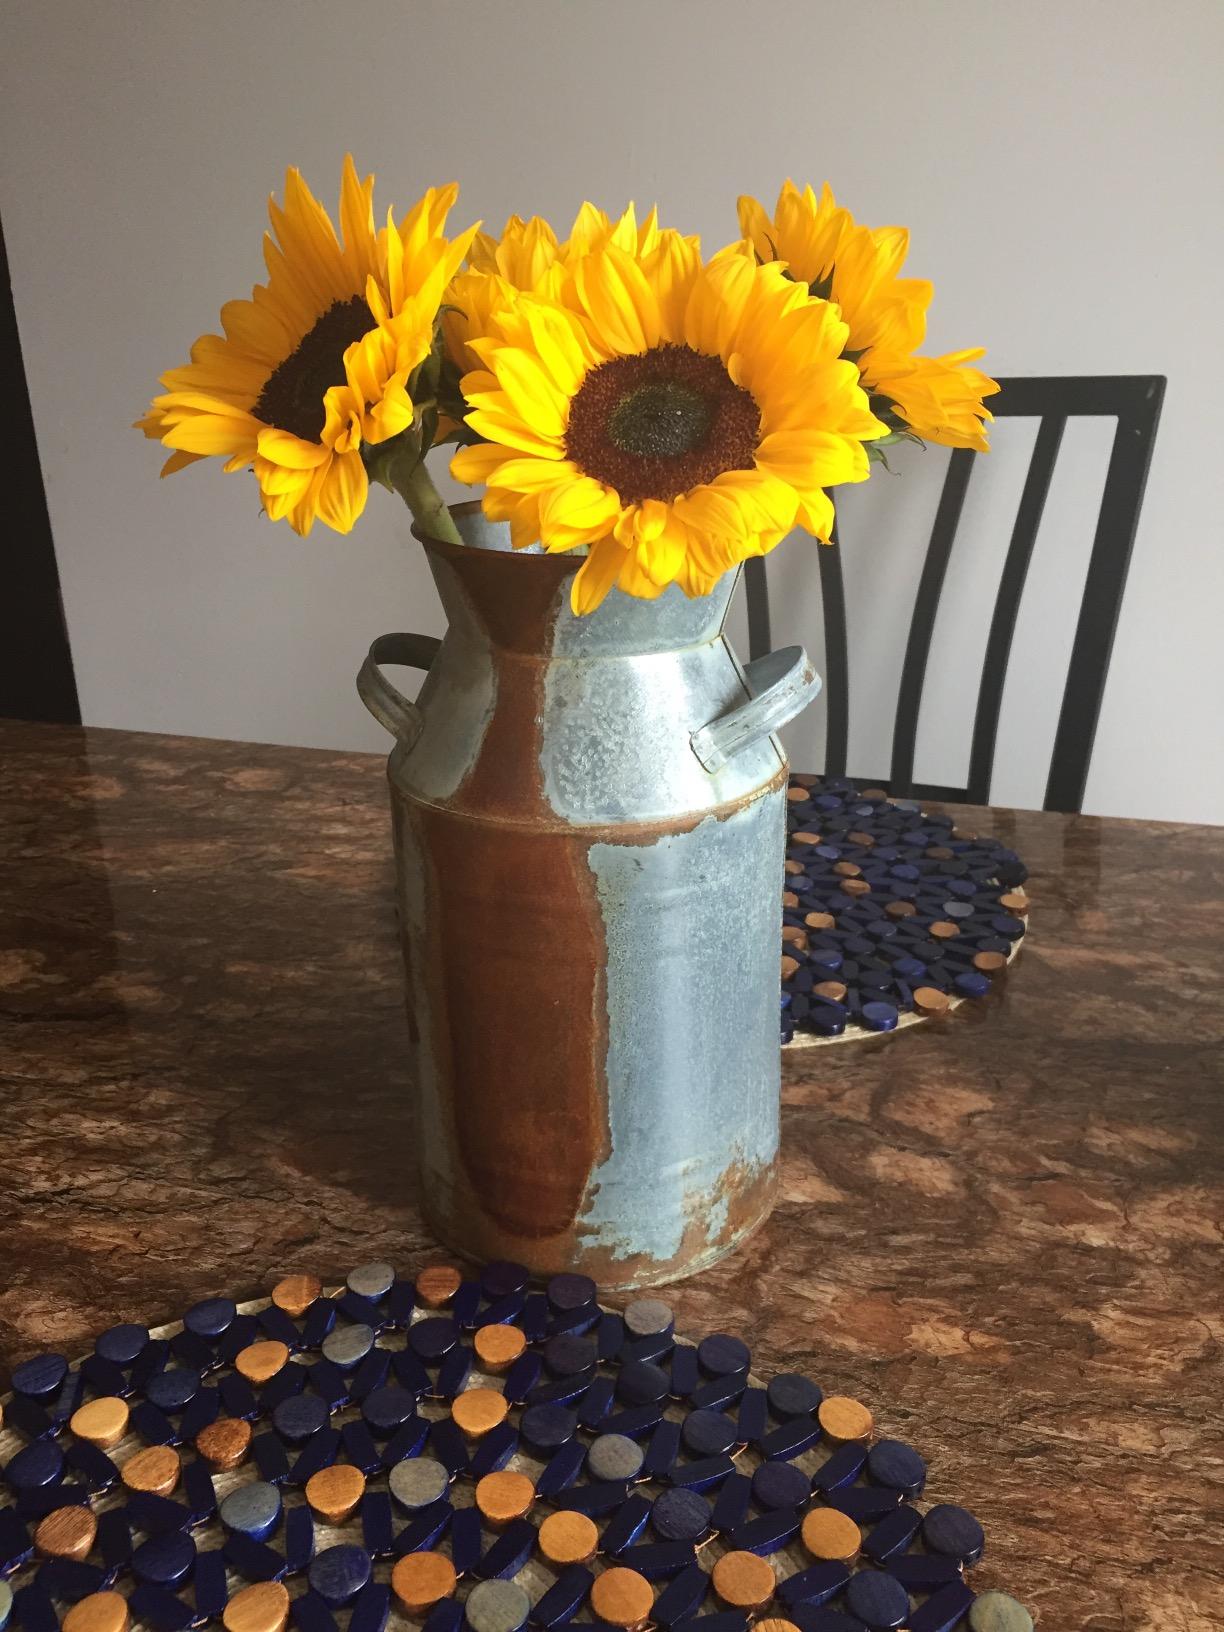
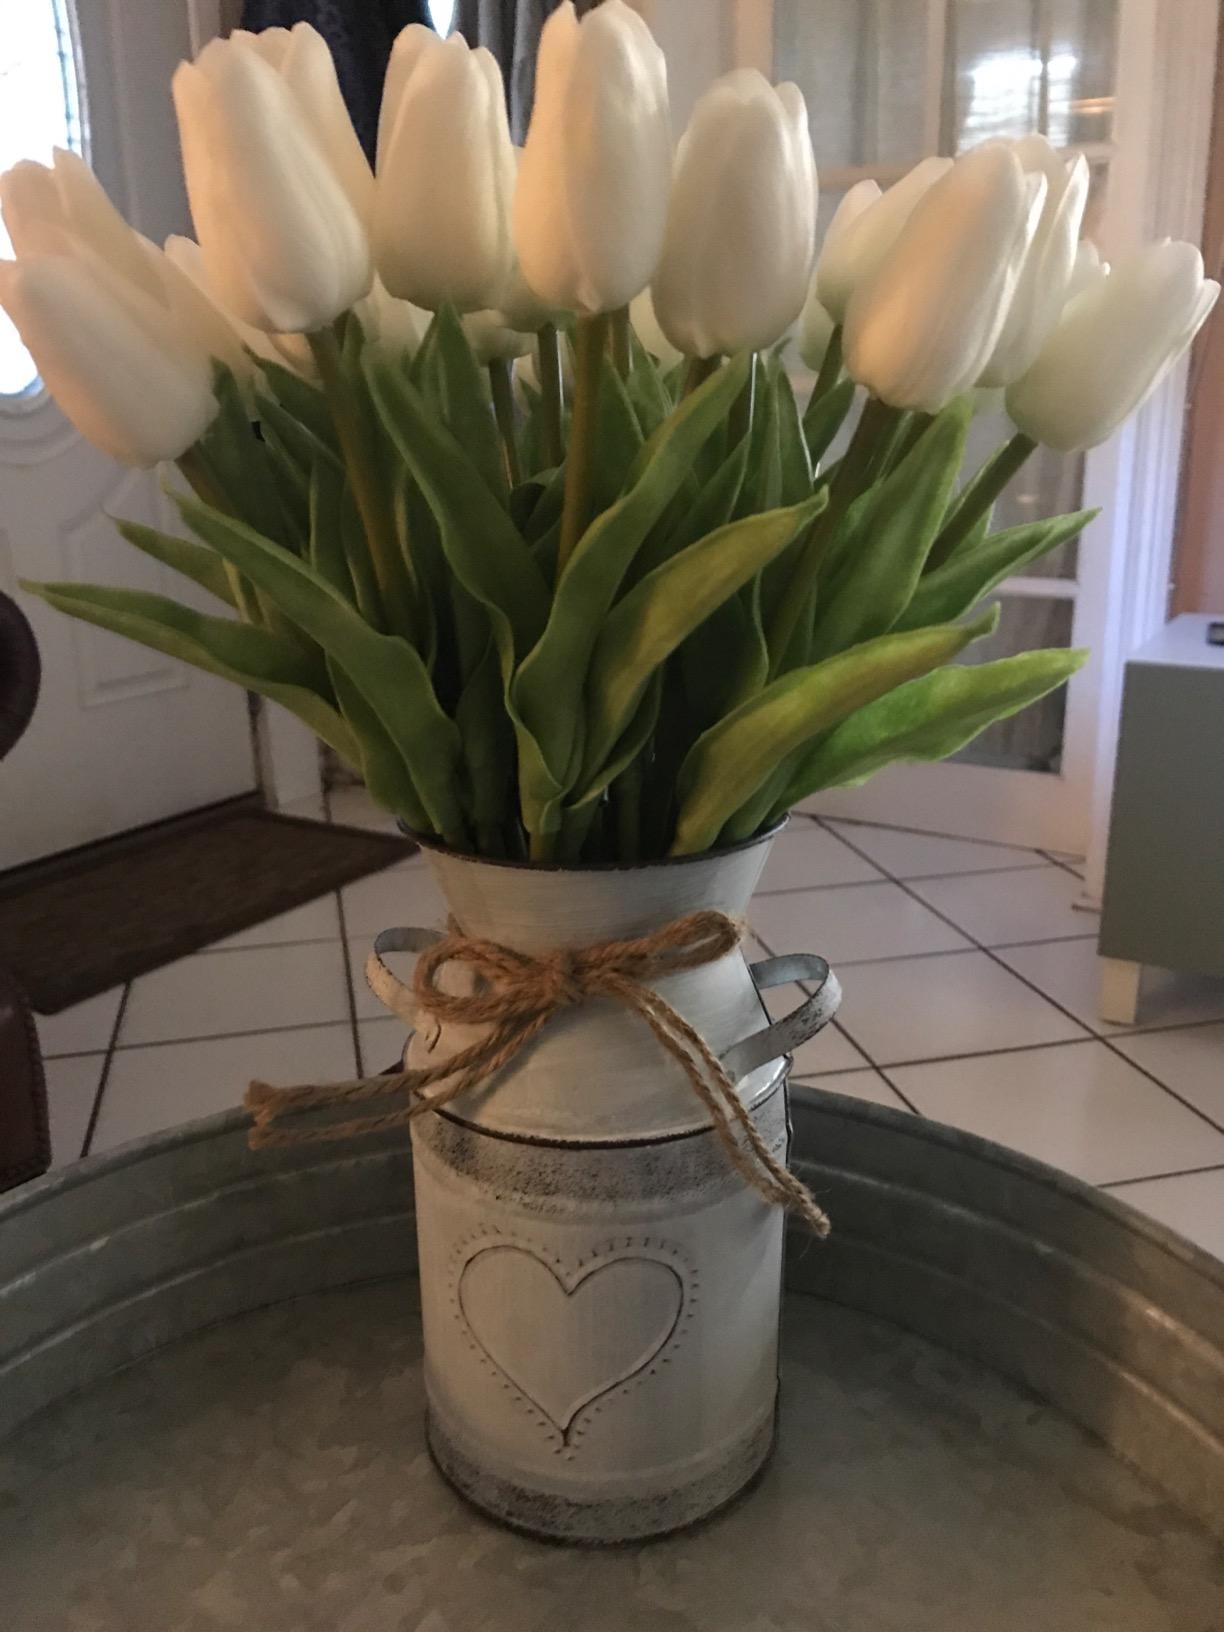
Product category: vase
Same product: no